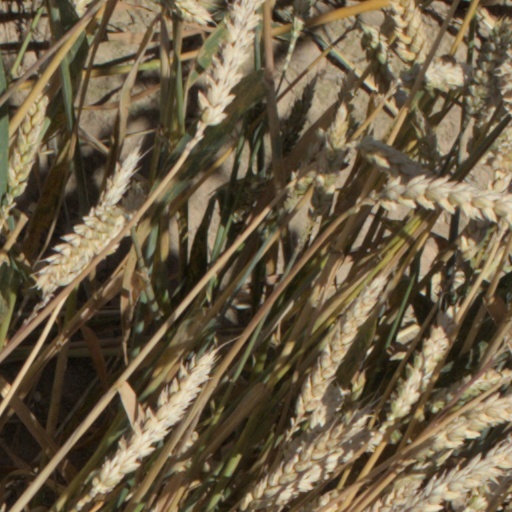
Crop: wheat